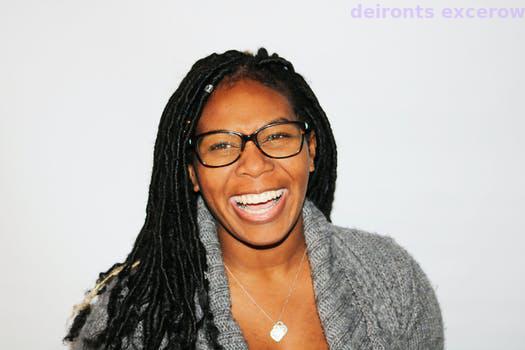
Label: Watermark